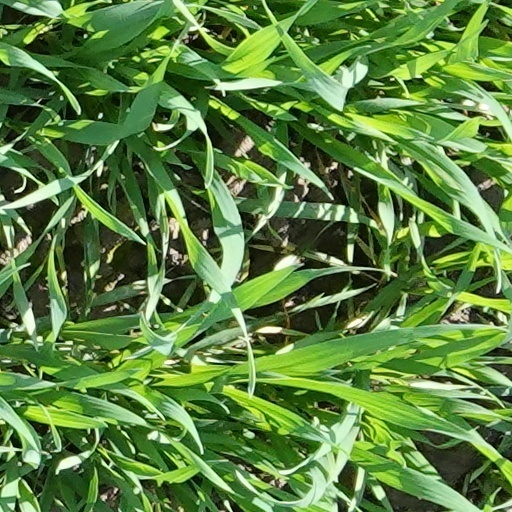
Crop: wheat